Naadu

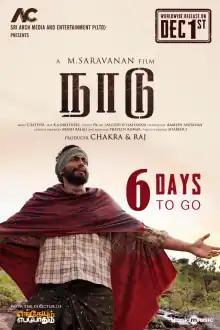
Theatrical release poster

Naadu is a 2023 Indian Tamil-language drama film written and directed by M. Saravanan. Produced by Narayanan Sri Arch Media and Entertainment, the film stars Tharshan and Mahima Nambiar in the lead roles. The music was composed by C. Sathya with cinematography by K. A. Sakthivel. The film was released theatrically on 1 December 2023.